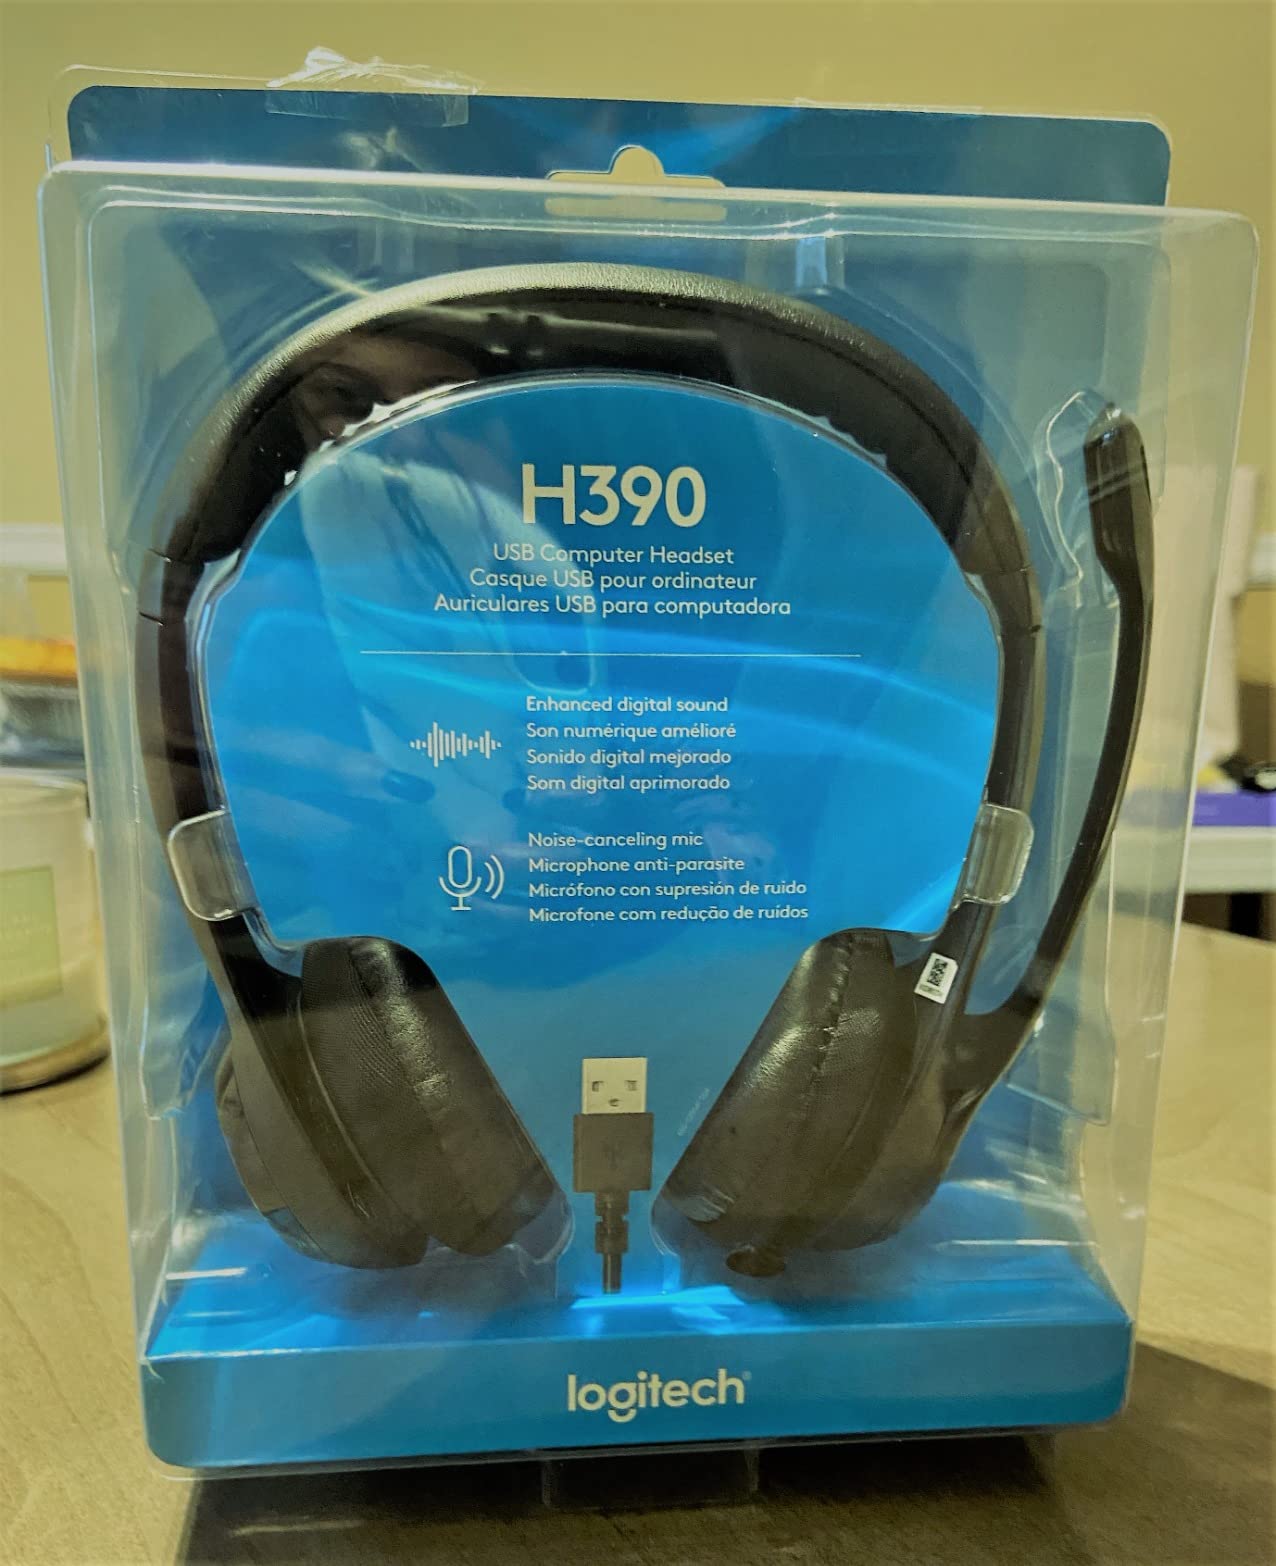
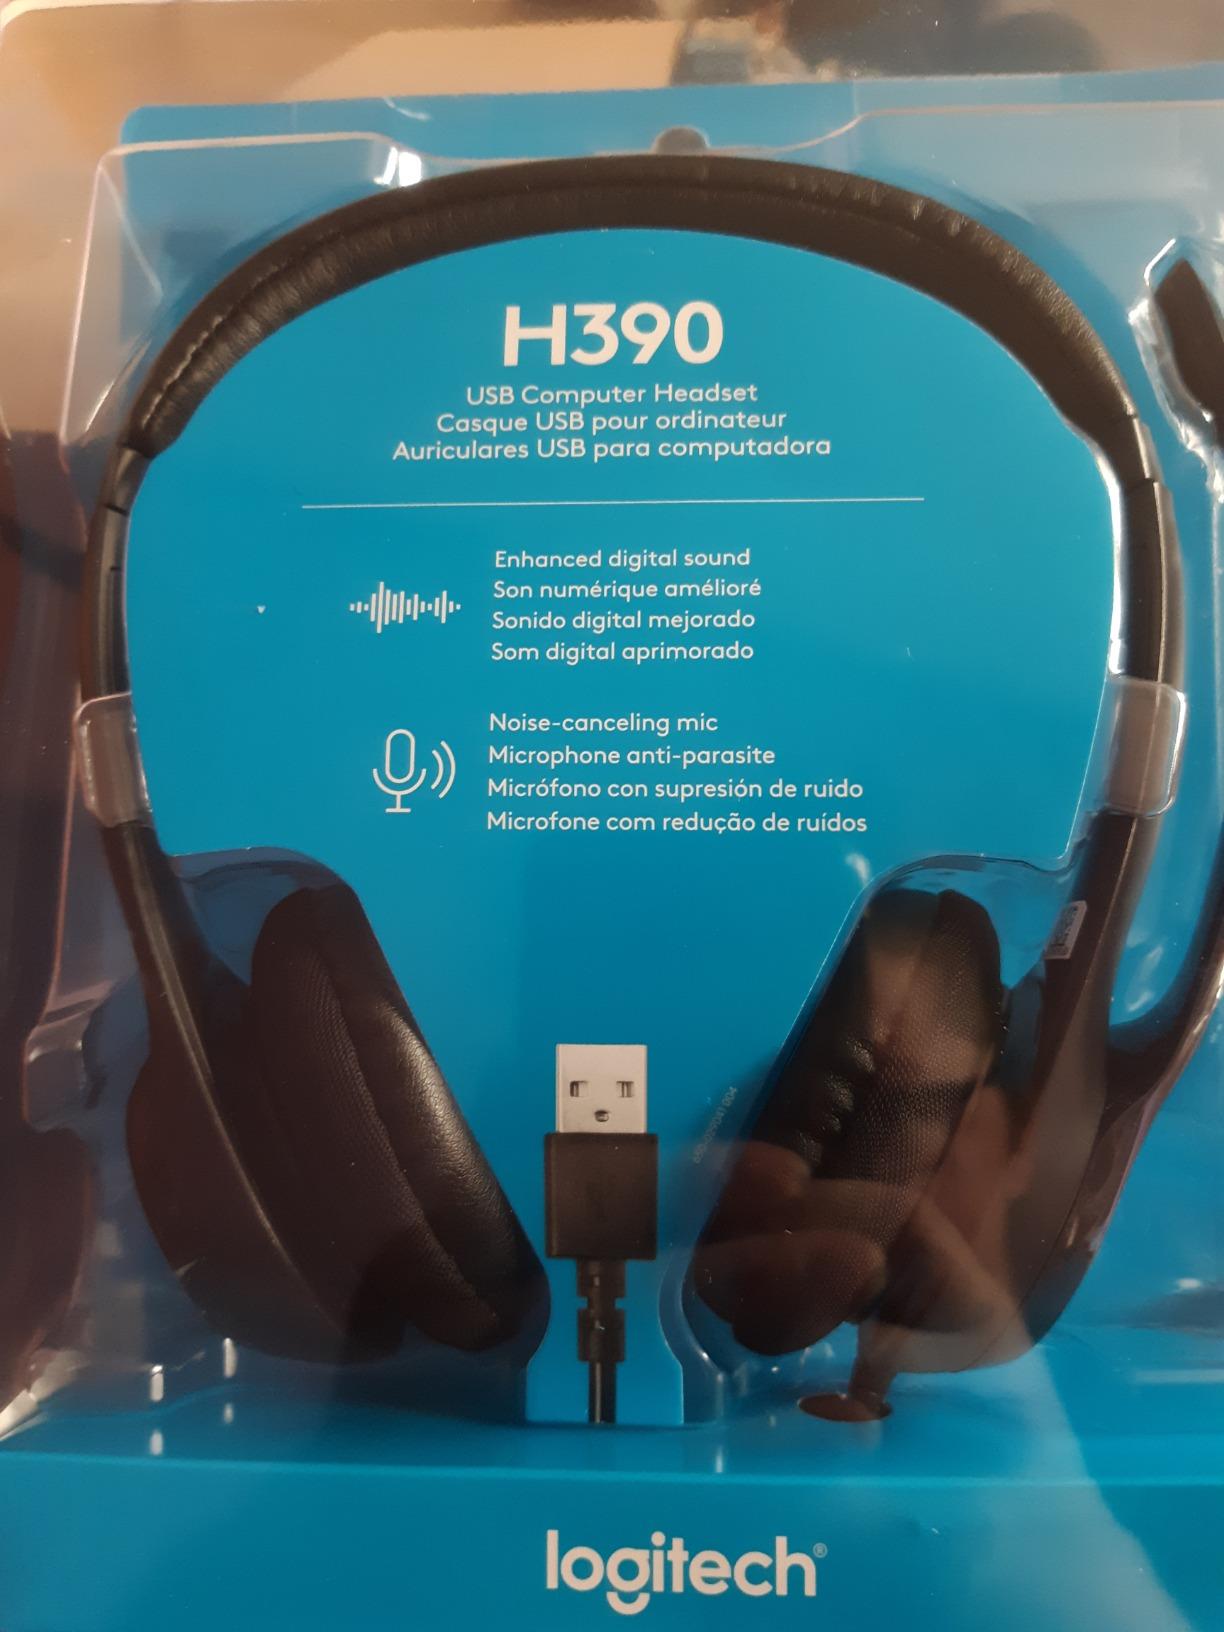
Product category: headphones
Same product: yes